Hanau Army Airfield

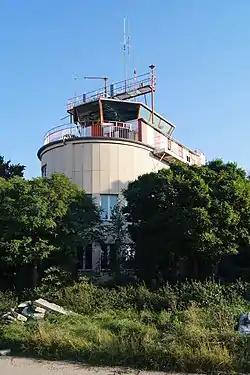
historical tower building 2016

Hanau Army Airfield is a former military airfield located in Langendiebach, part of the municipality of Erlensee, some north-northeast of Hanau in Hesse, Germany.